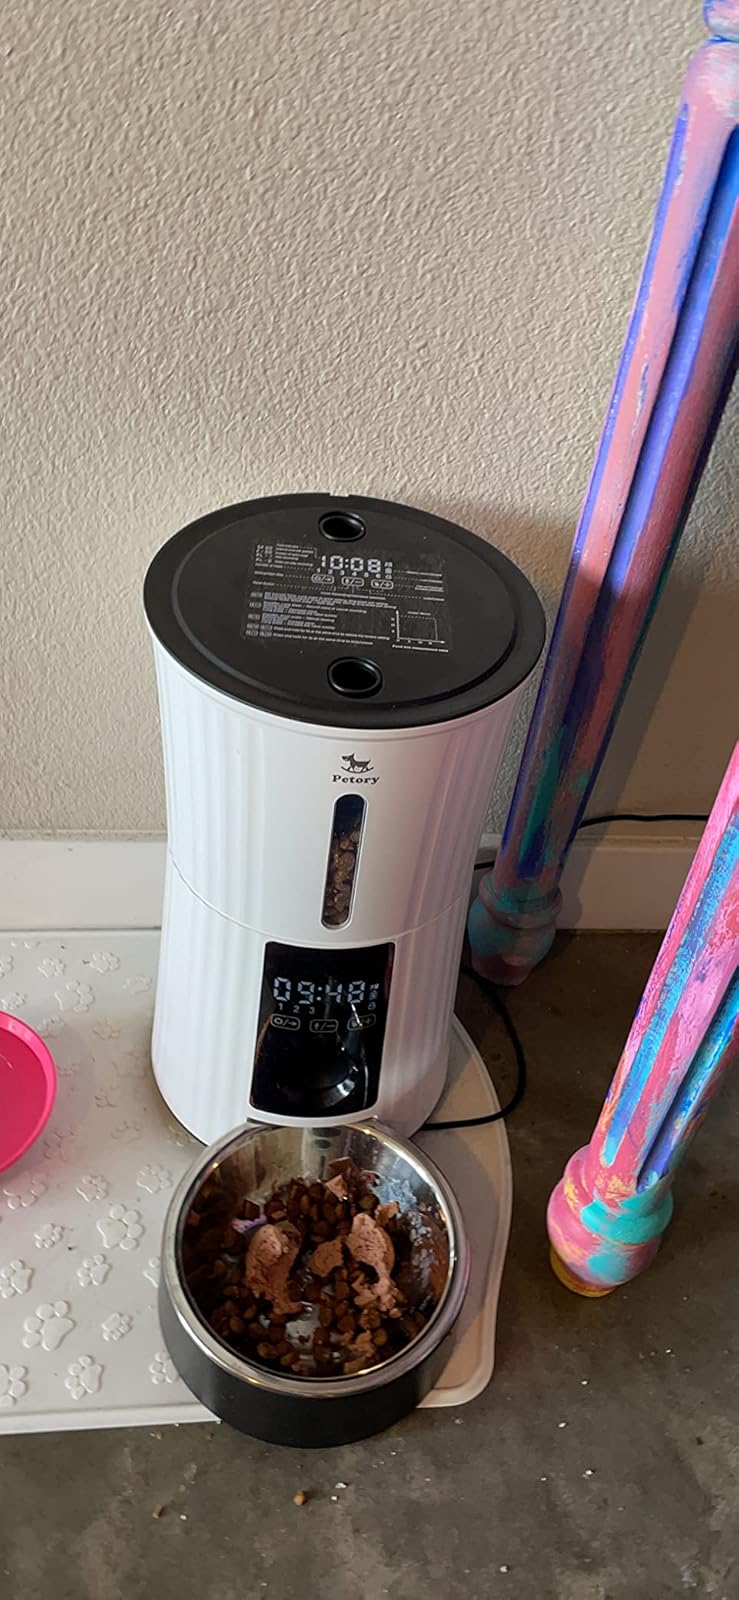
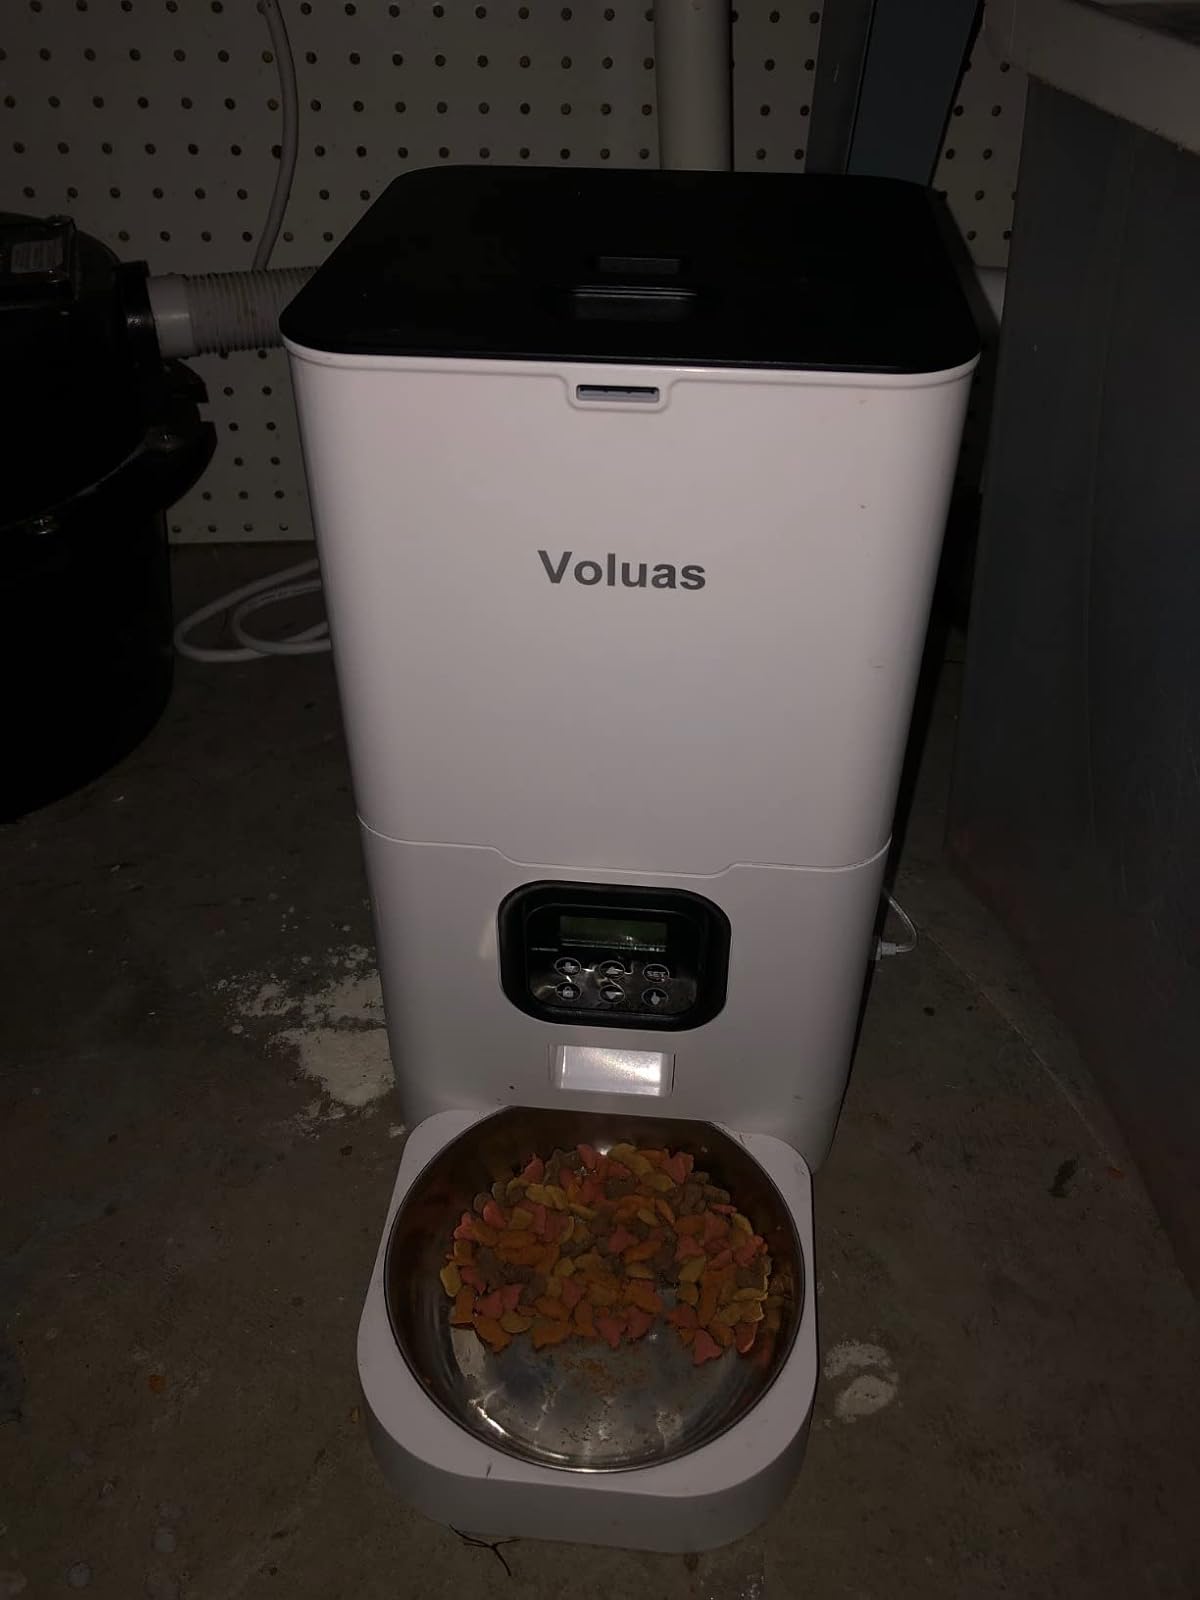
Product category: items_feeder
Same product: no